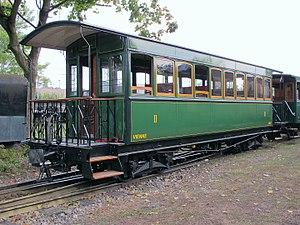
La voiture à bogies N°BB7 des Voies ferrées économiques du Poitou (VFEP), au Musée des tramways à vapeur et des chemins de fer secondaires français, à Butry-sur-Oise le 7 octobre 2012.
Les Voies ferrées économiques du Poitou ont exploité le second réseau départemental de chemin de fer secondaire de la Vienne entre 1913 et 1935, en complément du premier réseau, exploité par les Tramways de la Vienne.
Le musée des tramways à vapeur et des chemins de fer secondaires français est situé à côté de la gare de Valmondois, à Butry-sur-Oise dans le Val-d'Oise, à 30 km au nord de Paris. Ce musée présente une collection de véhicules ferroviaires des anciens chemins de fer départementaux, sauvegardés et remis en état par les bénévoles d'une association. De 1986 à 2017, il était possible de parcourir, certains jours, une petite ligne à voie métrique longue d'un kilomètre, dite « chemin de fer des impressionnistes », avec certains véhicules anciens du musée. Cependant, en novembre 2007, trois blocs de rocher décrochés de la colline sont tombés sur la voie. Le terminus de cette voie est devenu inaccessible du fait d'un éboulement. Les trains vapeur ne roulaient donc plus au-delà de la rue de Parmain, soit sur cinq cents mètres de ligne de 2008 à 2017. En 2017, le reste de la ligne est abandonné et déposé en fin d'année. Un nouveau site est en création dans l'Oise au départ de Crèvecœur-le-Grand. Un début d'exploitation a eu lieu sur 1,6 km en 2017.
Cet article recense les voitures et wagons de chemin de fer de France classés ou inscrits aux monuments historiques.